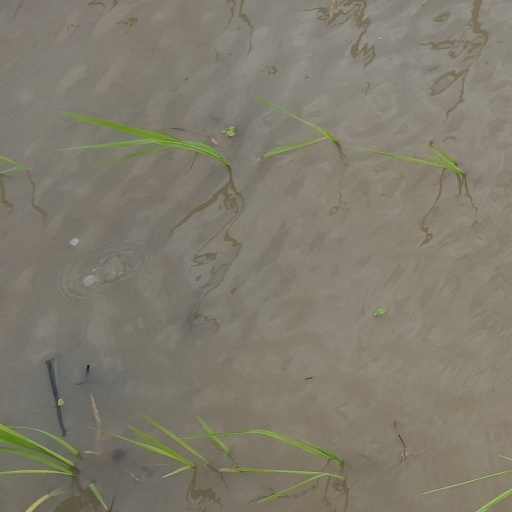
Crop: rice